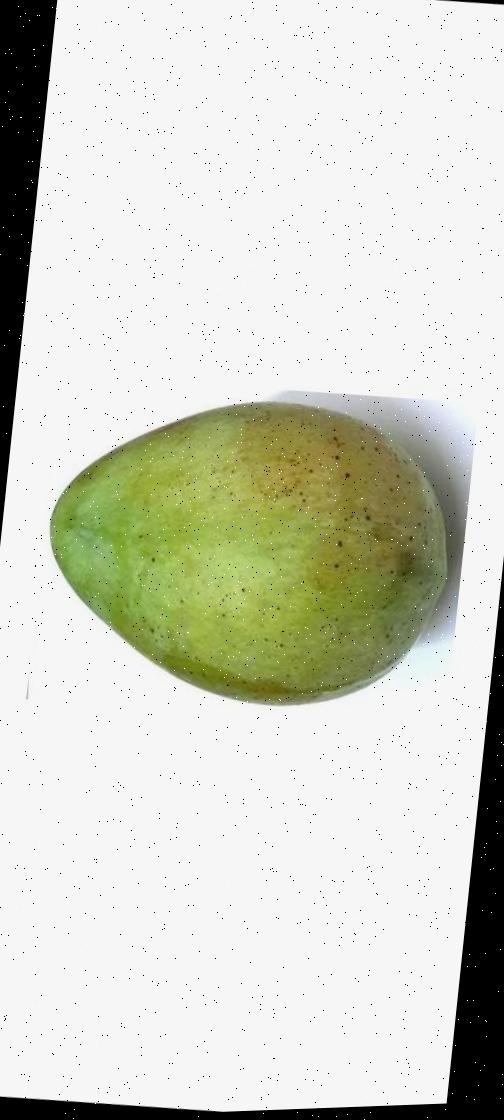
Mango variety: Fazli Shurmai